Simon Favre

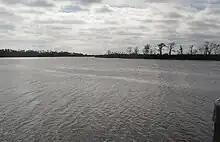
Pearl River from Favre's former plantation, now Pearlington, Mississippi

Following the Treaty of Boukfouka on May 10, 1793, the Spaniards built a fort on the location where the French had earlier built Fort Tombecbe, and named it "Confederacion" in honor of the alliance between the Spanish and Indians. In the late 1700s Favre was living near Fort Confederation, but sometime after 1797 moved to St. Stephens. He moved into a house across the road from Augustin Rochon, his future father-in-law. After spending time there and at various other locations along the Tombigbee, Favre returned to Mobile before 1800 where he occupied a house on Loyal Street. While there, he associated with other interpreters including J. B. Roussere and Simon Andry. Favre also maintained very close ties with New Orleans and he called himself of that city in the 1800 baptismal record for his son Simon.